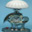
Label: lamp